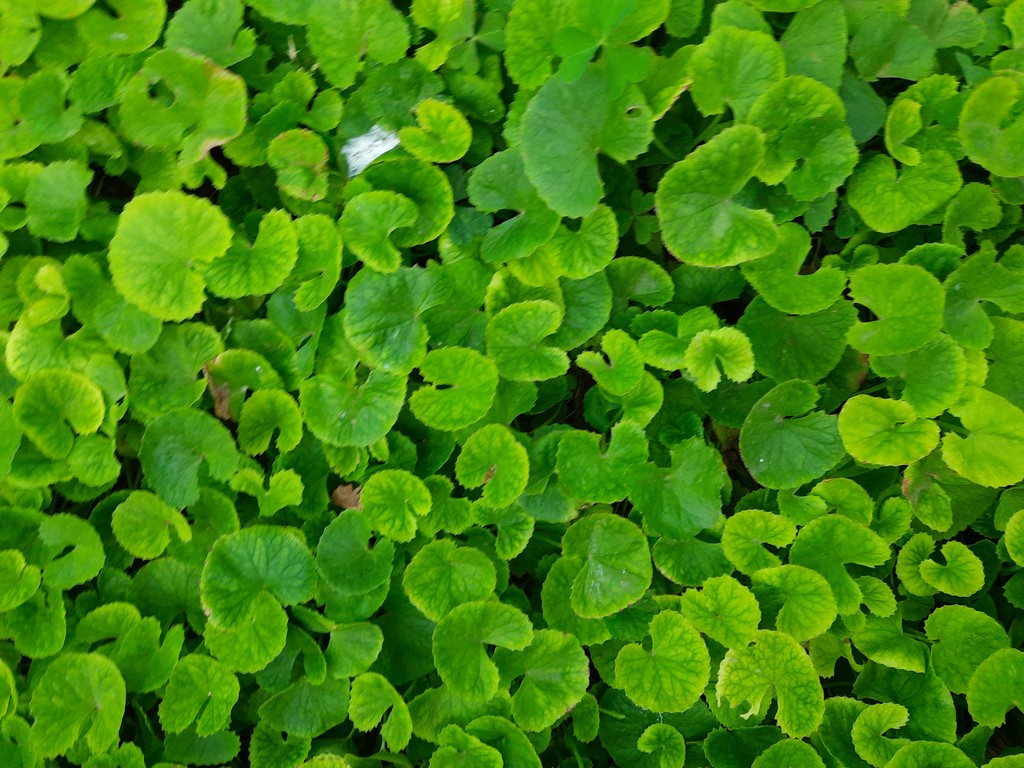
Label: Healthy